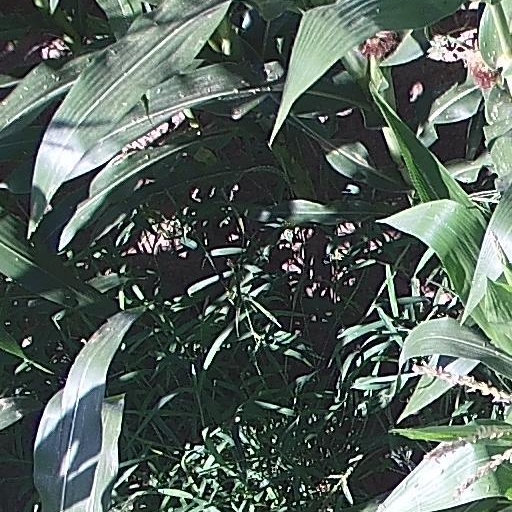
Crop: maize; corn